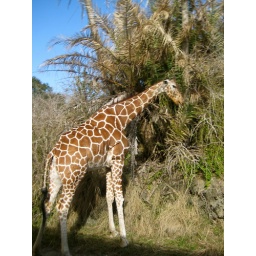
Picture of a Giraffe, I spotted this animal on my African safari trip in Disney World